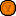
หทัยรัตน์ จารัตน์

Infobox volleyball player|name=หทัยรัตน์ จารัตน์|image=|imagesize=|caption=|fullname=หทัยรัตน์ จารัตน์|nickname=แอ็ป|nationality=ไทย|birth_date=|birth_place=สุรินทร์, ไทย|death_date=|death_place=|hometown=|hight=|weight=|spike=|block=|position=ตัวบล็อกกลาง|currentnumber=19|currentclub=สโมสรวอลเลย์บอลขอนแก่นสตาร์|ไทย-เดนมาร์ค ขอนแก่นสตาร์|years=2015–20172017–ปัจจุบัน|clubs= สโมสรวอลเลย์บอลไทยเดนมาร์ค-หนองเรือ|ไทยเดนมาร์ค-หนองเรือ
สโมสรวอลเลย์บอลขอนแก่นสตาร์|ไทย-เดนมาร์ค ขอนแก่นสตาร์|nationalyears=2017–|nationalteam=วอลเลย์บอลหญิงทีมชาติไทย|ทีมชาติไทยหทัยรัตน์ จารัตน์ (ชื่อเล่น แอ็ป,เกิด 9 กุมภาพันธ์ ค.ศ.1996 ที่จังหวัดสุรินทร์) ปัจจุบันนักกีฬาวอลเลย์บอลหญิงไทย อยู่ต้นสังกัดกับ สโมสรวอลเลย์บอลขอนแก่นสตาร์|ไทย-เดนมาร์ค ขอนแก่นสตาร์ วีซี
== สโมสร ==
* สโมสรวอลเลย์บอลไทยเดนมาร์ค-หนองเรือ|ไทยเดนมาร์ค-หนองเรือ (2015-2017)
* สโมสรวอลเลย์บอลขอนแก่นสตาร์|ไทย-เดนมาร์ค ขอนแก่นสตาร์ (2017–2020)
* พีเอฟยู บลูแคตส์ (2021–ปัจจุบัน)
== ผลงาน ==
บุคคล
* 2016-17 วอลเลย์บอลหญิงชิงแชมป์เอเชีย รุ่นอายุไม่เกิน 23 ปี 2017|วอลเลย์บอลหญิงชิงแชมป์เอเชียรุ่นอายุไม่เกิน23ปี 2017 "ตัวบล็อกยอดเยี่ยม"
*
สโมสร
* 2019วอลเลย์บอลหญิงไทยเดนมาร์คซูเปอร์ลีก 2019|ไทยเดนมาร์คซูเปอร์ลีก- ไฟล์:Med_3.png เหรียญทองแดงกับ สโมสรวอลเลย์บอลขอนแก่นสตาร์|ไทย-เดนมาร์ค ขอนแก่นสตาร์
== อ้างอิง ==
== แหล่งข้อมูลอื่น ==
FIVB Biography
Navboxes
| title = สโมสรวอลเลย์บอลขอนแก่นสตาร์|ไทย-เดนมาร์ค ขอนแก่นสตาร์
| bg = #CC0000
| fg = #000000
หมวดหมู่:นักวอลเลย์บอลชาวไทย|หทัยรัตนต์ จารัตน์
หมวดหมู่:นักกีฬาจากจังหวัดสุรินทร์
หมวดหมู่:ผู้เล่นสโมสรวอลเลย์บอลไทย-เดนมาร์ค หนองเรือ
หมวดหมู่:ผู้เล่นสโมสรวอลเลย์บอลขอนแก่นสตาร์
หมวดหมู่:ผู้เล่นสโมสรวอลเลย์บอลพีเอฟยู บลูแคตส์